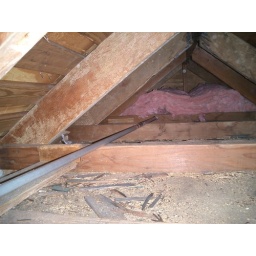
This is the insulation I added above the bedroom in a small cape house